NGC 3945

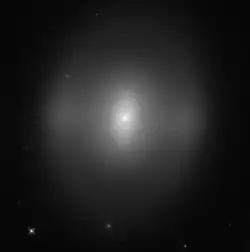
NGC 3945 imaged by the Hubble Space Telescope

NGC 3945 is a barred lenticular galaxy in the constellation Ursa Major. It was discovered by German-British astronomer William Herschel on March 19, 1790.